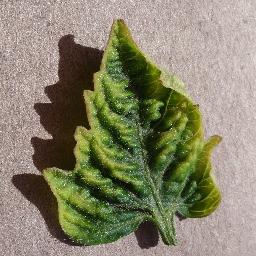
Label: Tomato___Tomato_Yellow_Leaf_Curl_Virus